King Street, Manchester

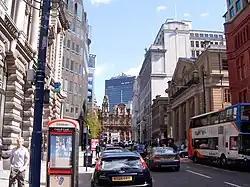
King Street, Manchester city centre

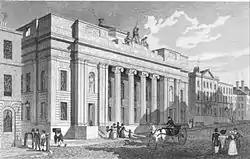
The original Manchester Town Hall

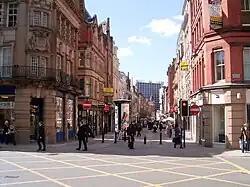
Looking down King Street towards the River Irwell

King Street is one of the most important thoroughfares of Manchester city centre, England. For much of the 20th century it was the centre of the north-west banking industry but it has become progressively dominated by upmarket retail instead of large banks.